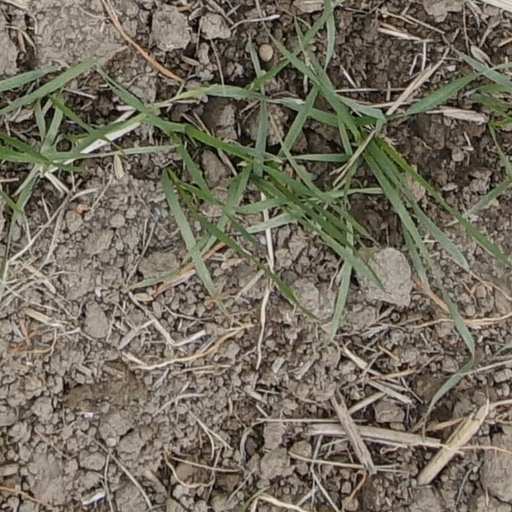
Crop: wheat